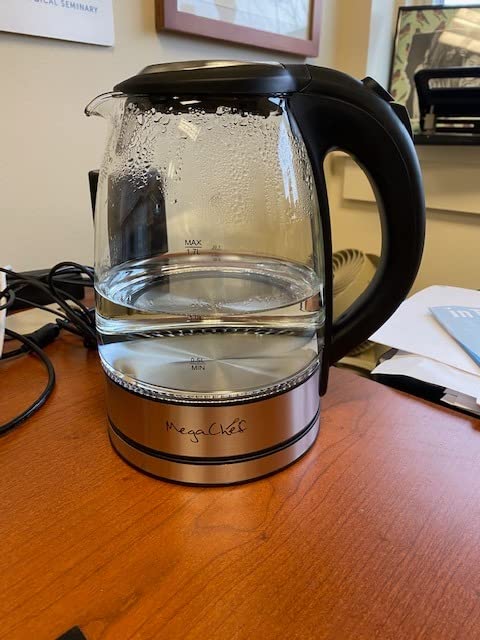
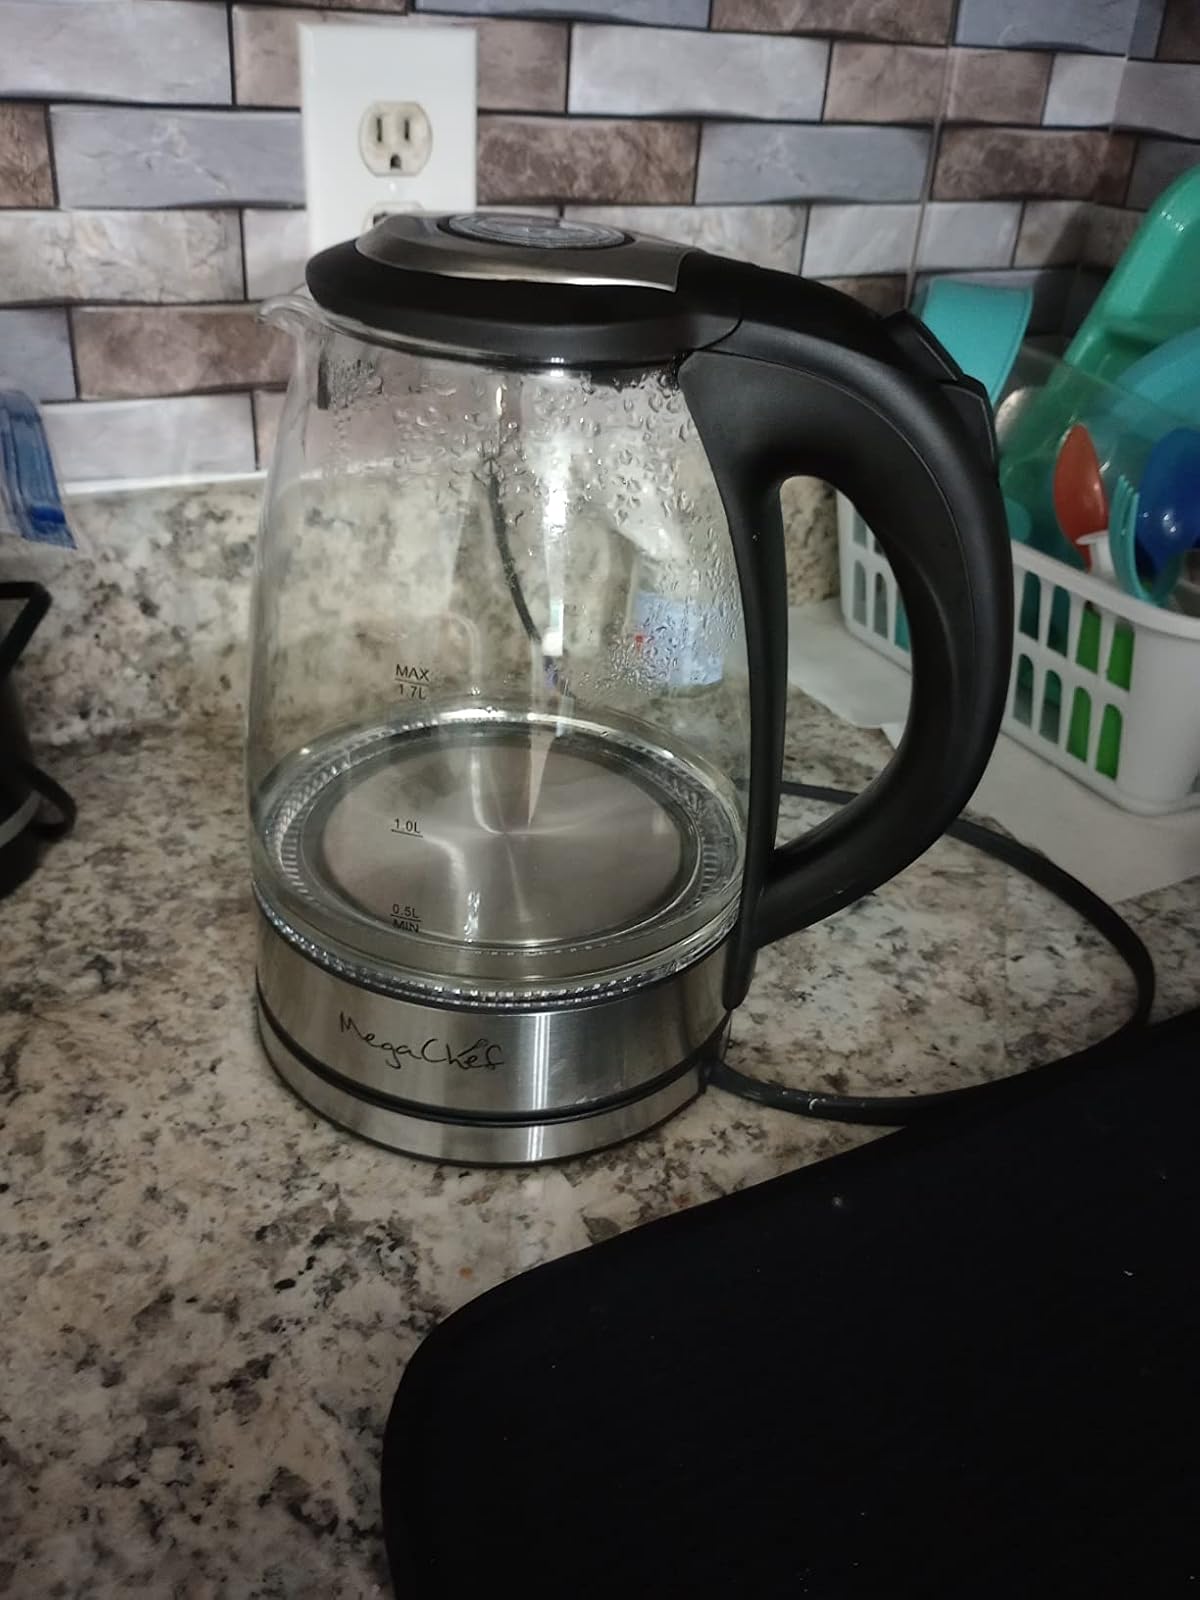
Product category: items_kettle
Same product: yes